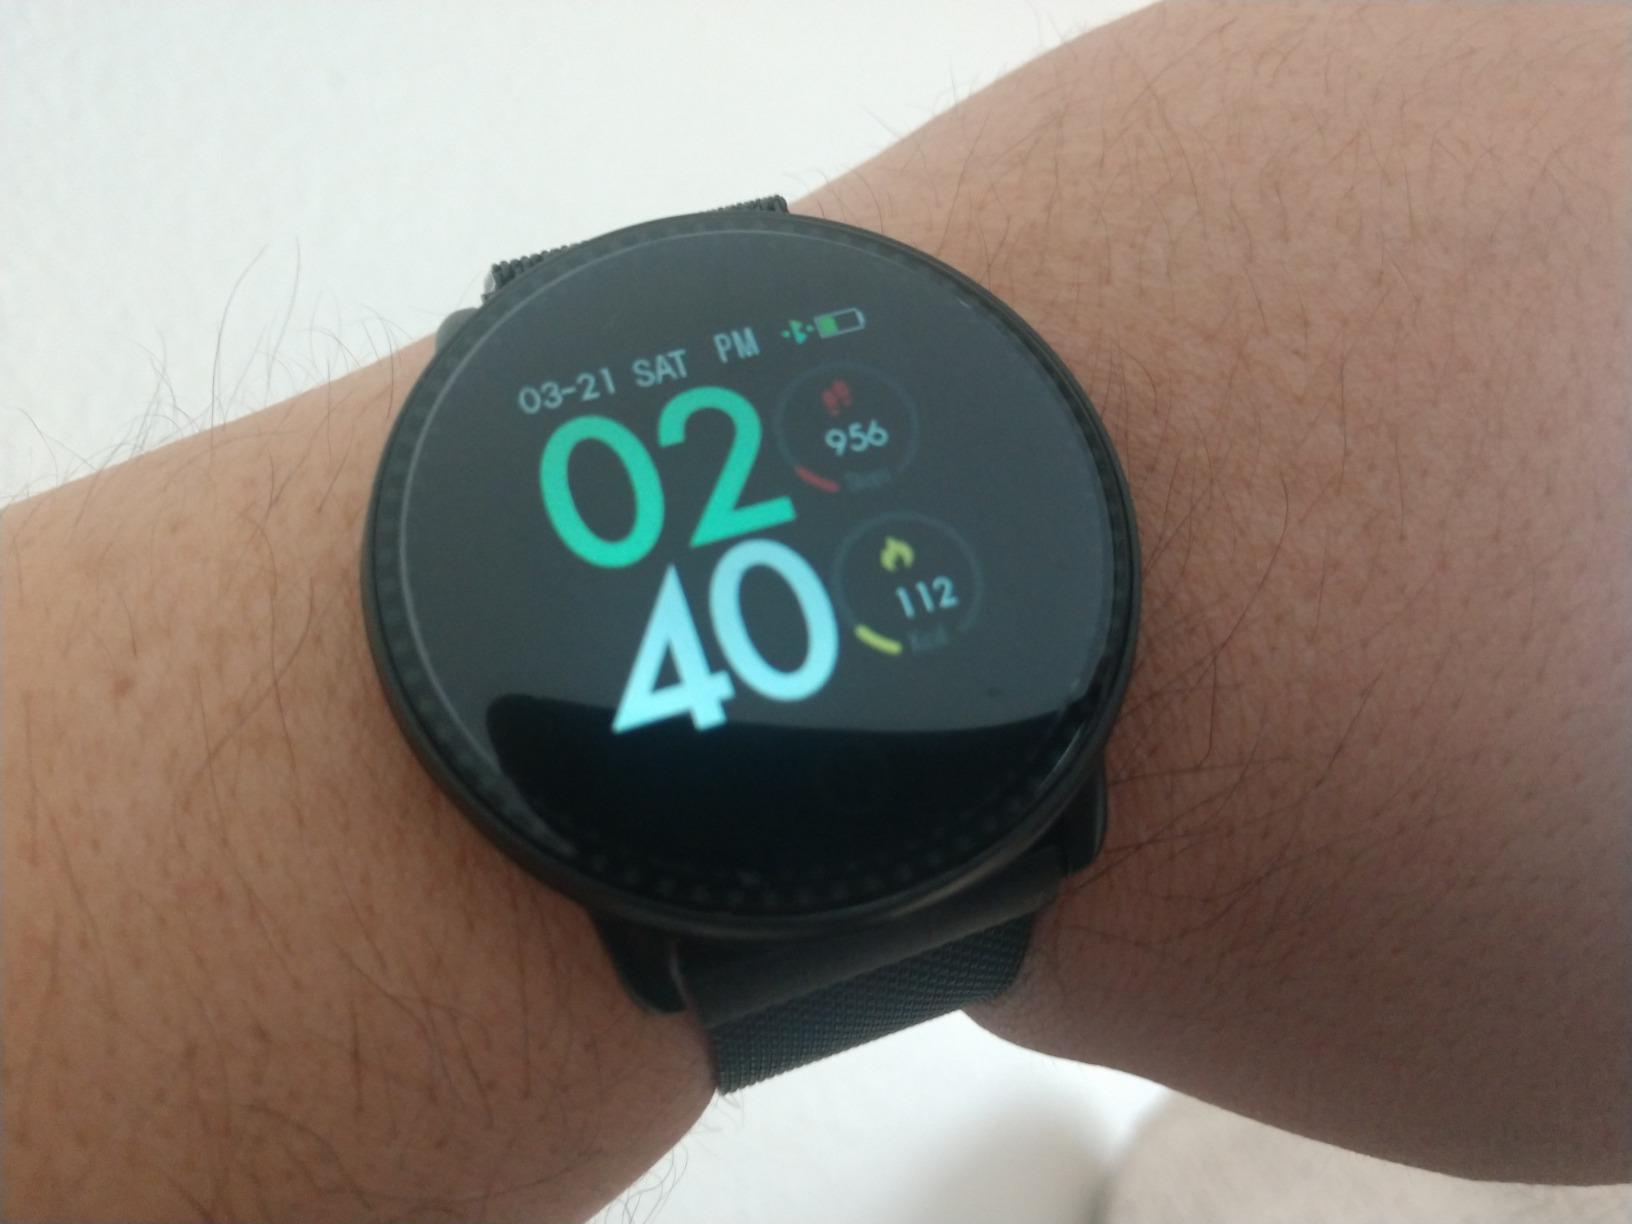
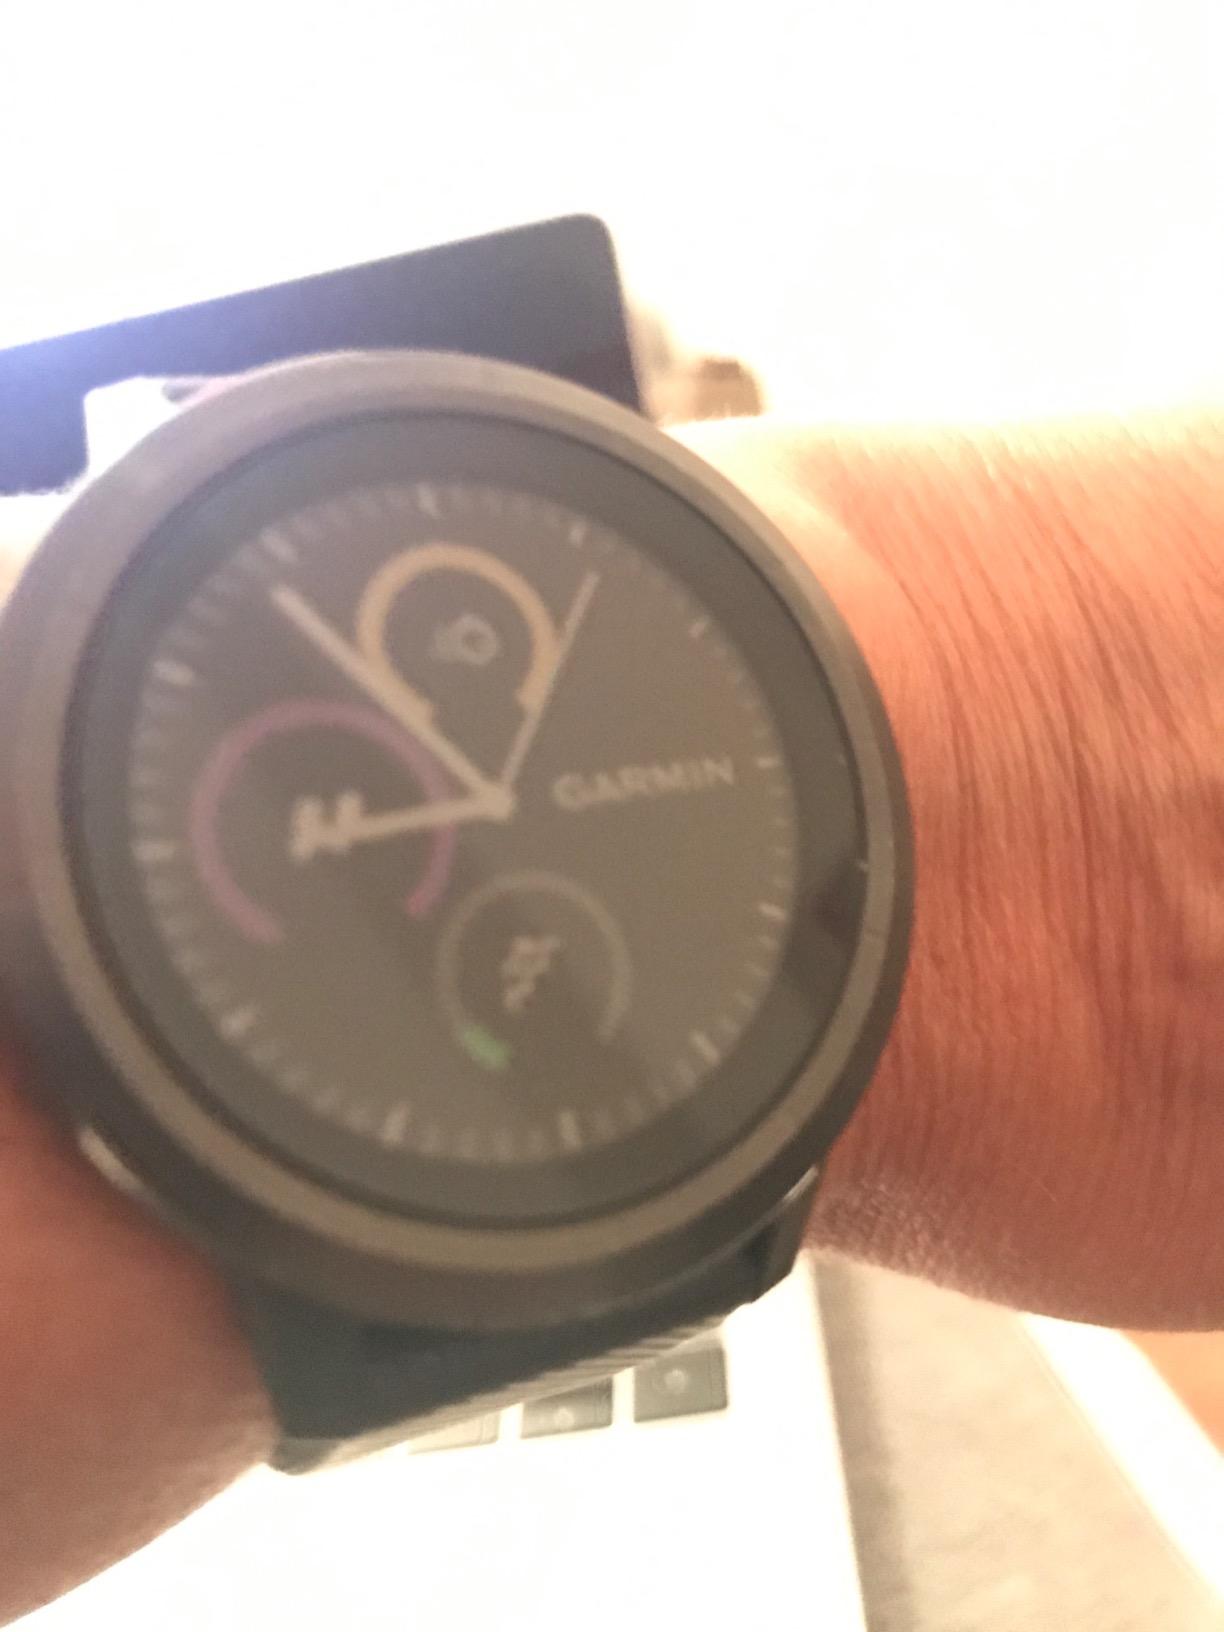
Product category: smartwatch
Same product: no